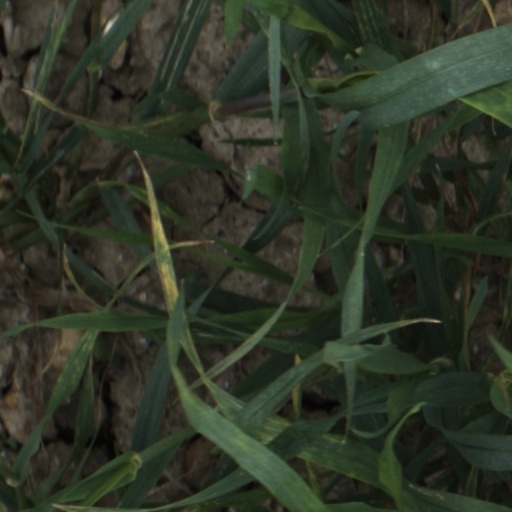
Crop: wheat